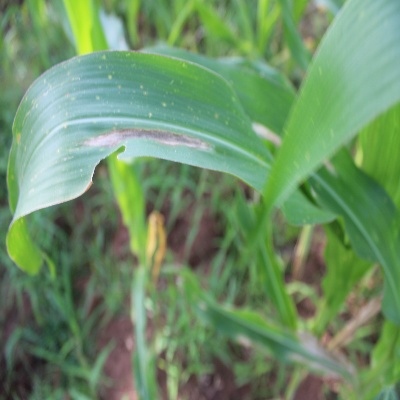
Crop: Maize
Condition: leaf spot